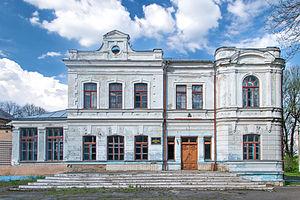
Le Palais de Dzelentsi est un palais du XVIIᵉ siècle situé dans le village de Dzelentsi, à 30 km de Khmelnytsky, dans l'oblast de Khmelnytsky, en Ukraine.